Johan Sebastian Welhaven

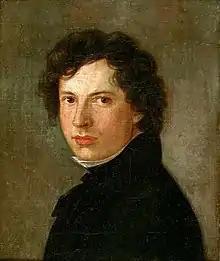
Portrait of Welhaven painted by Jacob Calmeyer, 1827

Johan Sebastian Cammermeyer Welhaven (22 December 1807 – 21 October 1873) was a Norwegian writer, poet, critic, and art theorist. He has been considered "one of the greatest figures in Norwegian literature."